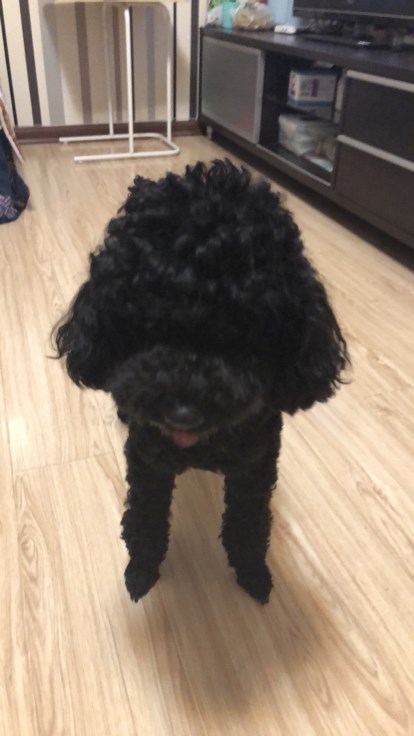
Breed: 7449-n000128-teddy